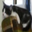
Label: cat